Isaac Newton Van Nuys

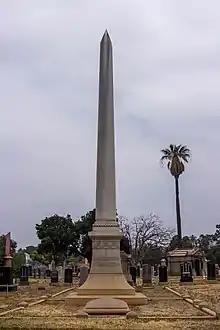
An obelisk marking Van Nuys' grave in East Los Angeles

In 1880, Van Nuys married Susanna H. Lankershim of Los Angeles, the daughter of Isaac Lankershim and the sister of James Boon Lankershim, both of whom were his business partners. They had three children: Annis H., James Benton, and Kate. He was a member of the Masonic order, connected with Pentalpha Blue Lodge, Signet Chapter, Los Angeles Commandery, and Al Malaikah Shrine Temple. He was a Republican and a member of the Baptist Church. He also founded Hollywood Cemetery.